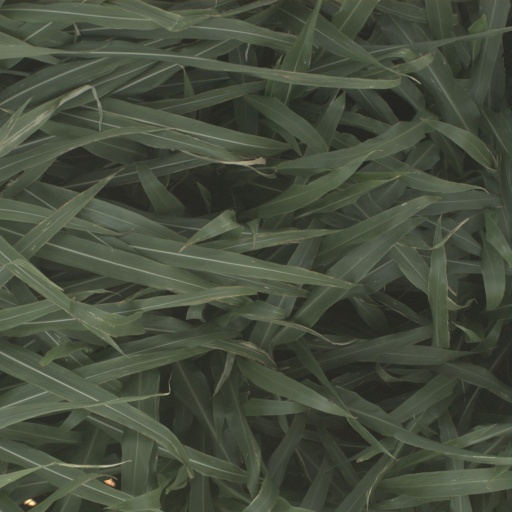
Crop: sorghum